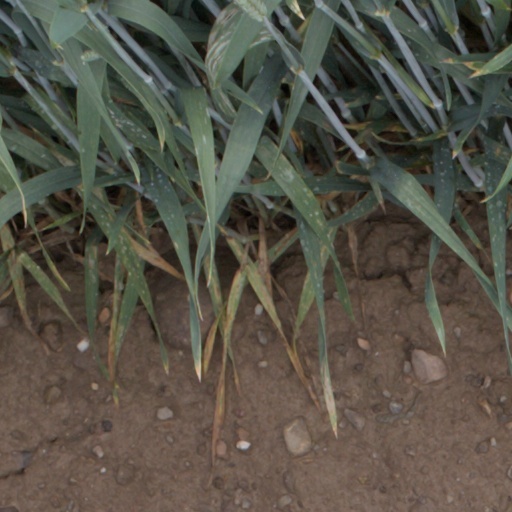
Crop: wheat